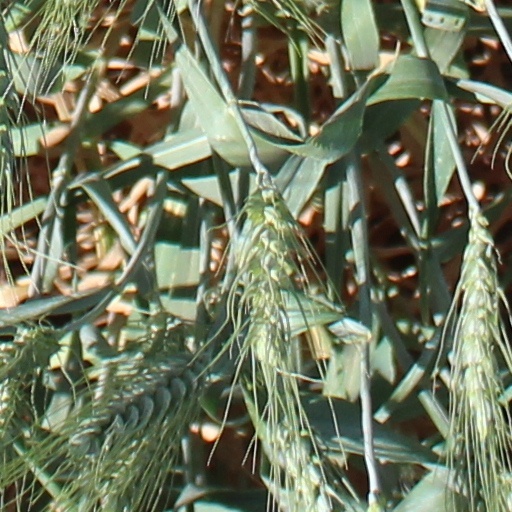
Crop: wheat